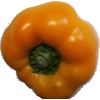
Label: Pepper Yellow 1